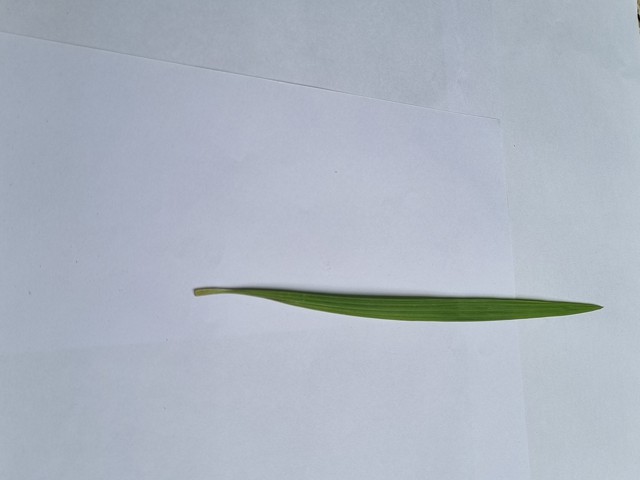
Plant: betal